Lakshmi Narasimha swamy temple, Penna Ahobilam

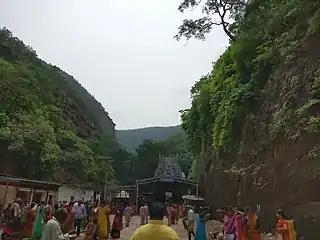
Temple Gopuram

The Lakshmi Narasimha Swamy temple is located on the banks of Pennar river in Penna Ahobilam, Anantapur District of Andhra Pradesh, India.